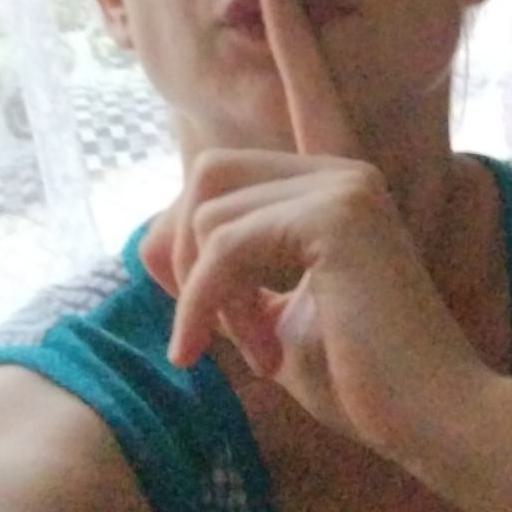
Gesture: mute